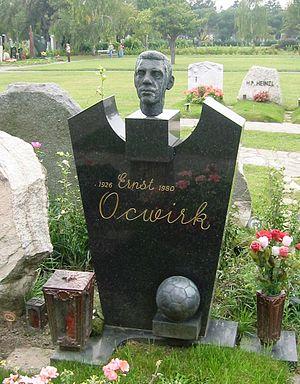
Ernst Ocwirk, né le 7 mars 1926 à Vienne et mort le 23 janvier 1980 à Klein-Pöchlarn, était un footballeur puis entraîneur autrichien, considéré comme l'un des meilleurs footballeurs que l'Autriche ait connu.